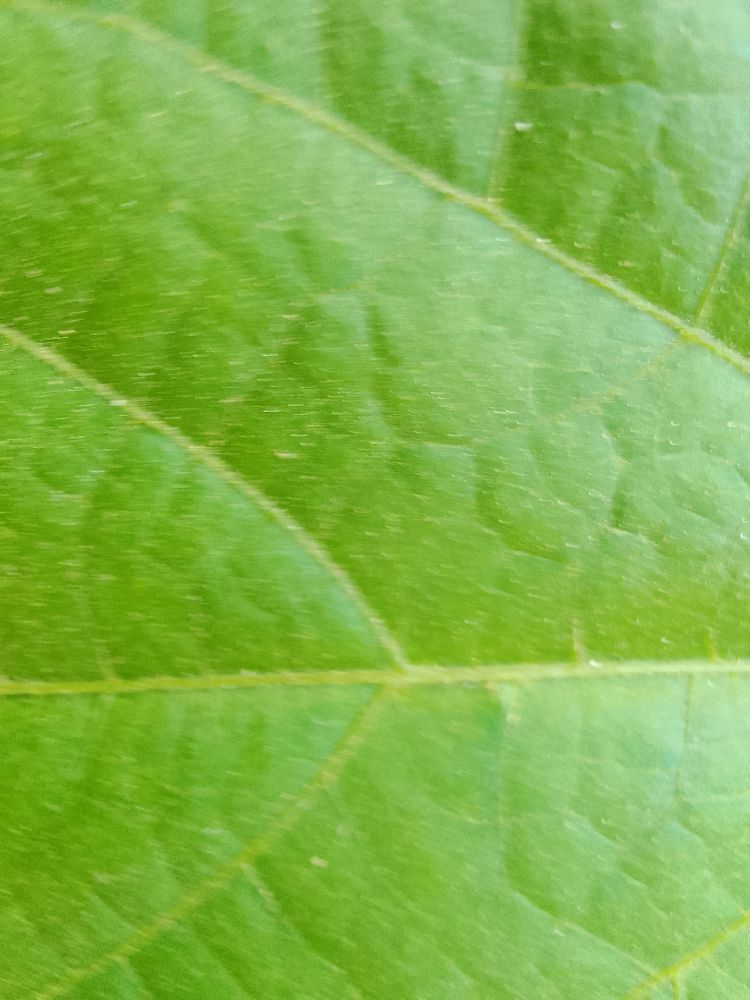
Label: healthy